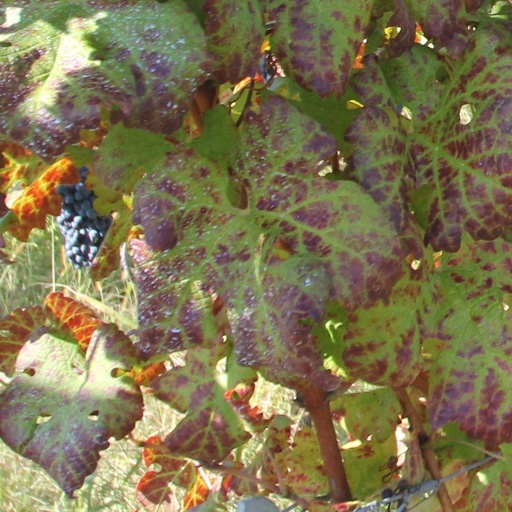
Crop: grape